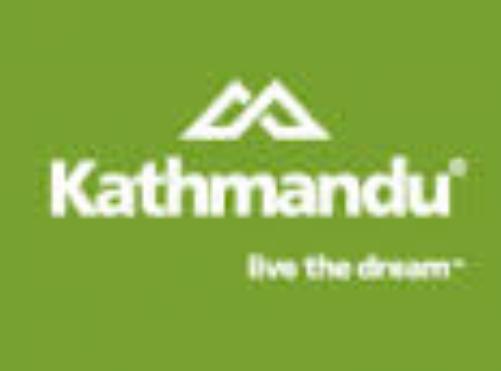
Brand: Kathmandu
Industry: Clothes